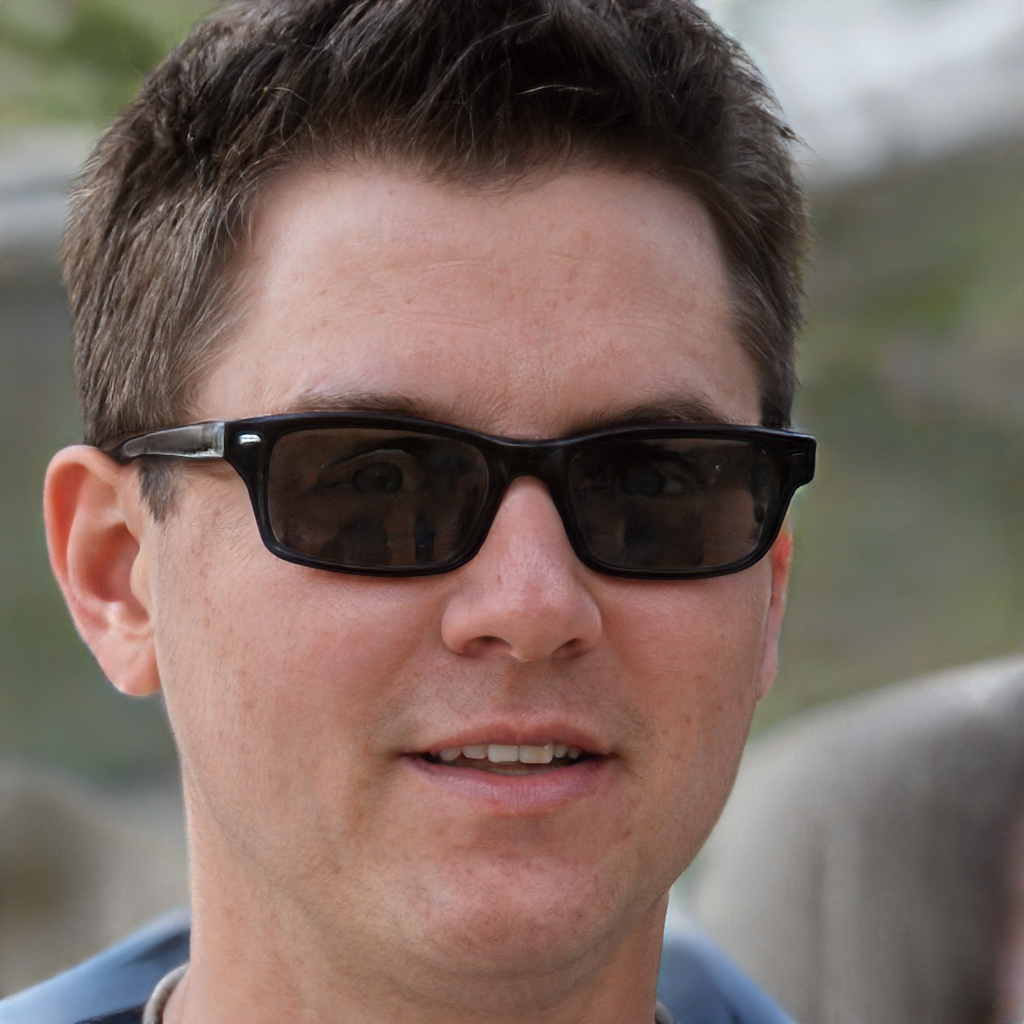
Portrait style: Real Portrait